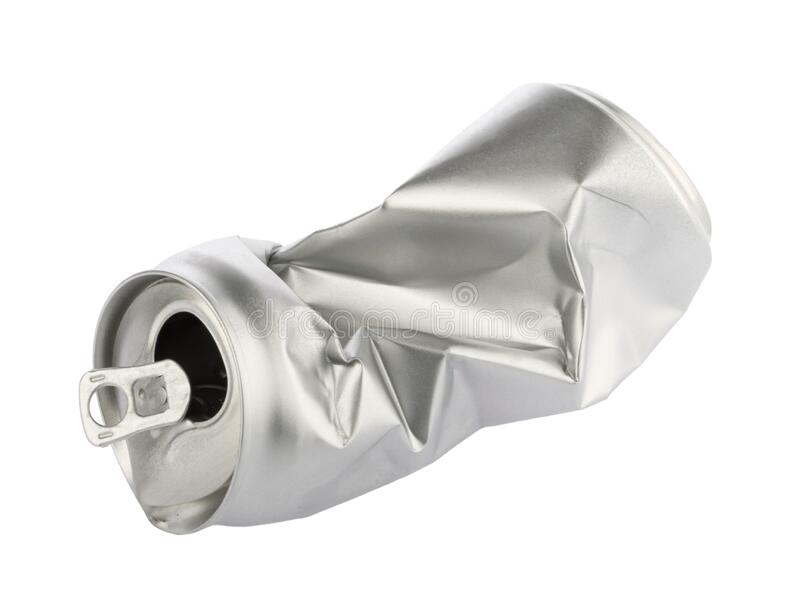
Label: metal